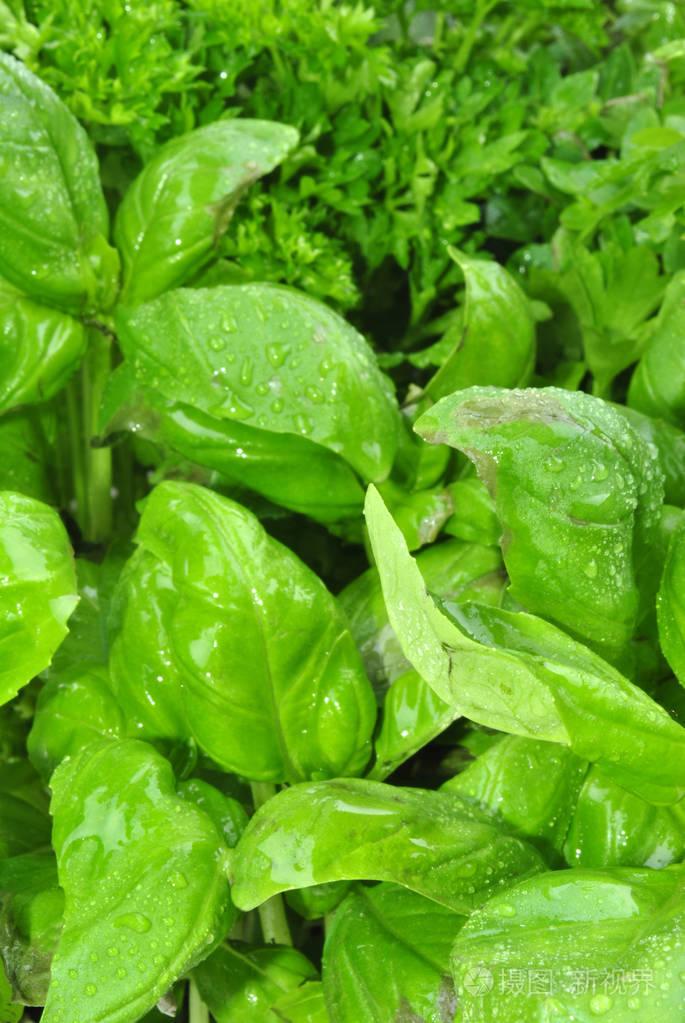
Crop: unknown
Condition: basil